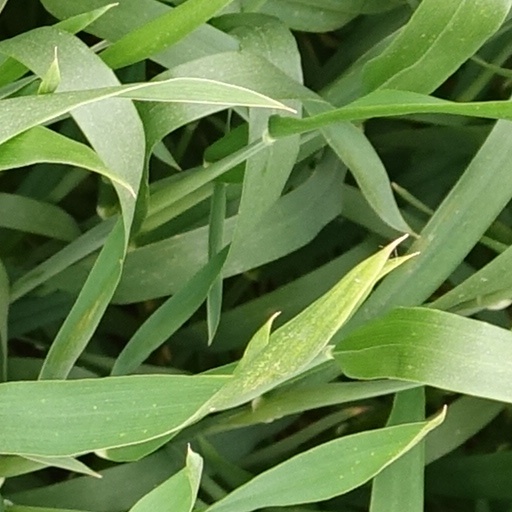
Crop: wheat